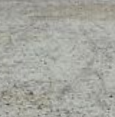
Surface type: compacted